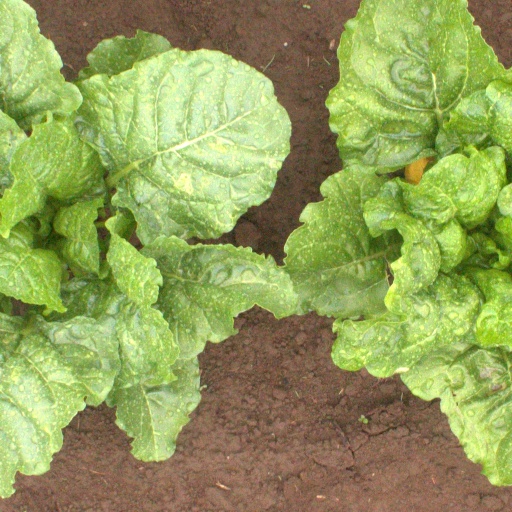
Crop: sugar beet